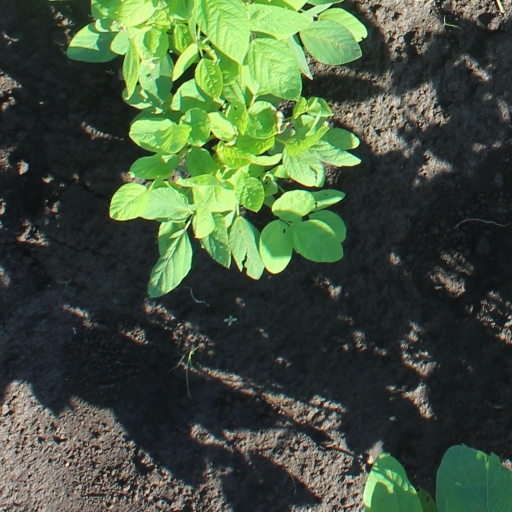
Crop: soybean